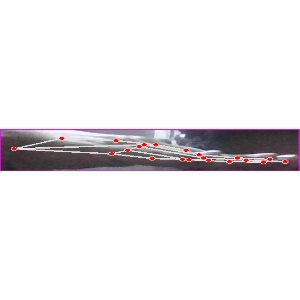
अक्षर: ज